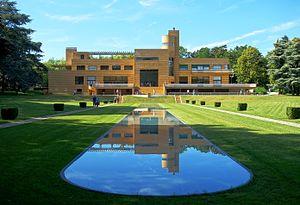
La villa Cavrois à Croix (Nord). This building is indexed in the Base Mérimée, a database of architectural heritage maintained by the French Ministry of Culture,
Robert Mallet-Stevens, né le 24 mars 1886 à Paris et mort le 8 février 1945 dans la même ville, est un architecte et designer français. Il fait partie du mouvement moderne. Il fut également un célèbre décorateur de cinéma dans les années 1920 pour Marcel L'Herbier ou Jean Renoir, et directeur de l'école des beaux-arts de Lille.
La Métropole européenne de Lille est une intercommunalité française de type métropole, composée autour des villes de Lille, Roubaix et Tourcoing située au centre du département du Nord dans la région des Hauts-de-France. Parmi les quatre premières communautés urbaines créées en 1967, elle prend d’abord le nom de Communauté urbaine de Lille, puis, à partir de 1996, de Lille Métropole Communauté urbaine, avant que la loi de modernisation de l'action publique territoriale et d'affirmation des métropoles ne la transforme en Métropole européenne de Lille à compter du 1ᵉʳ janvier 2015.